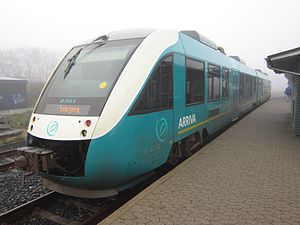
Arriva / Togdrift i Danmark / Rullende materiel
Arriva et et trafikselskab, der driver en del buslinjer og har koncession til nogle udliciterede jernbanestrækninger i Nordeuropa.